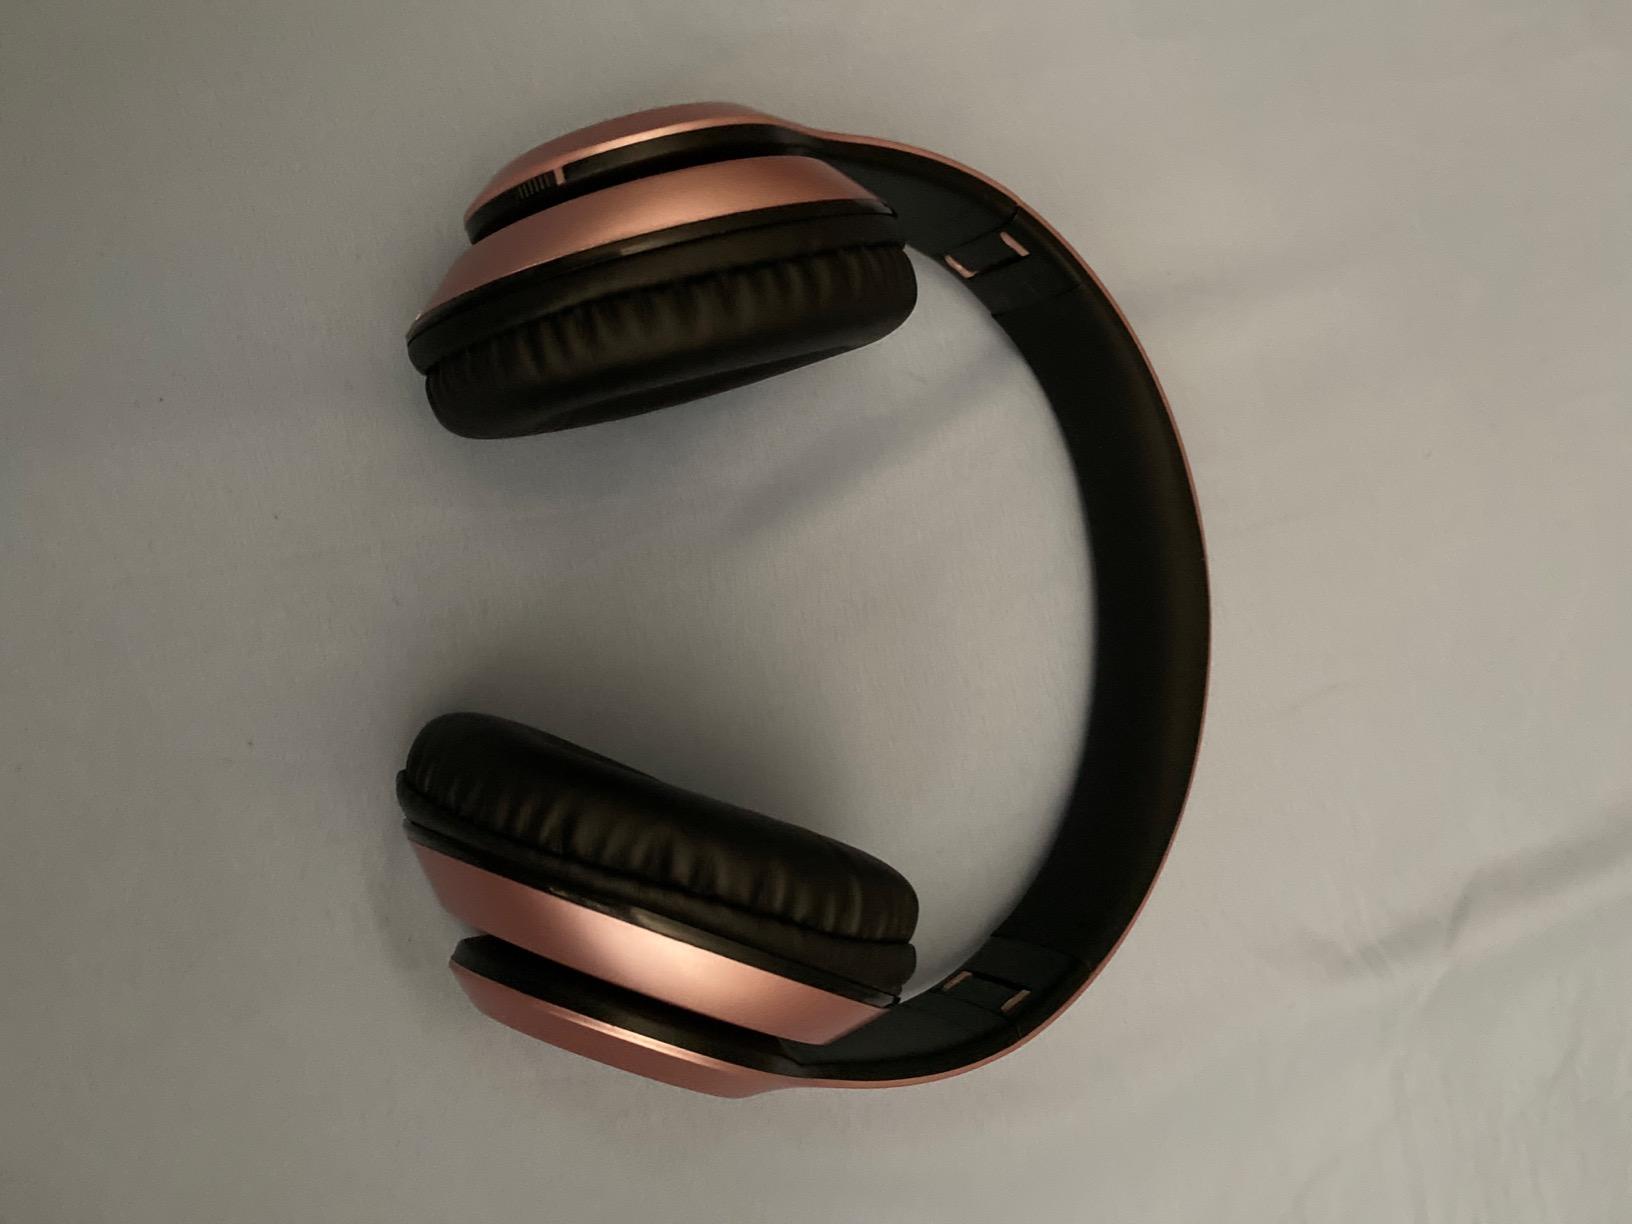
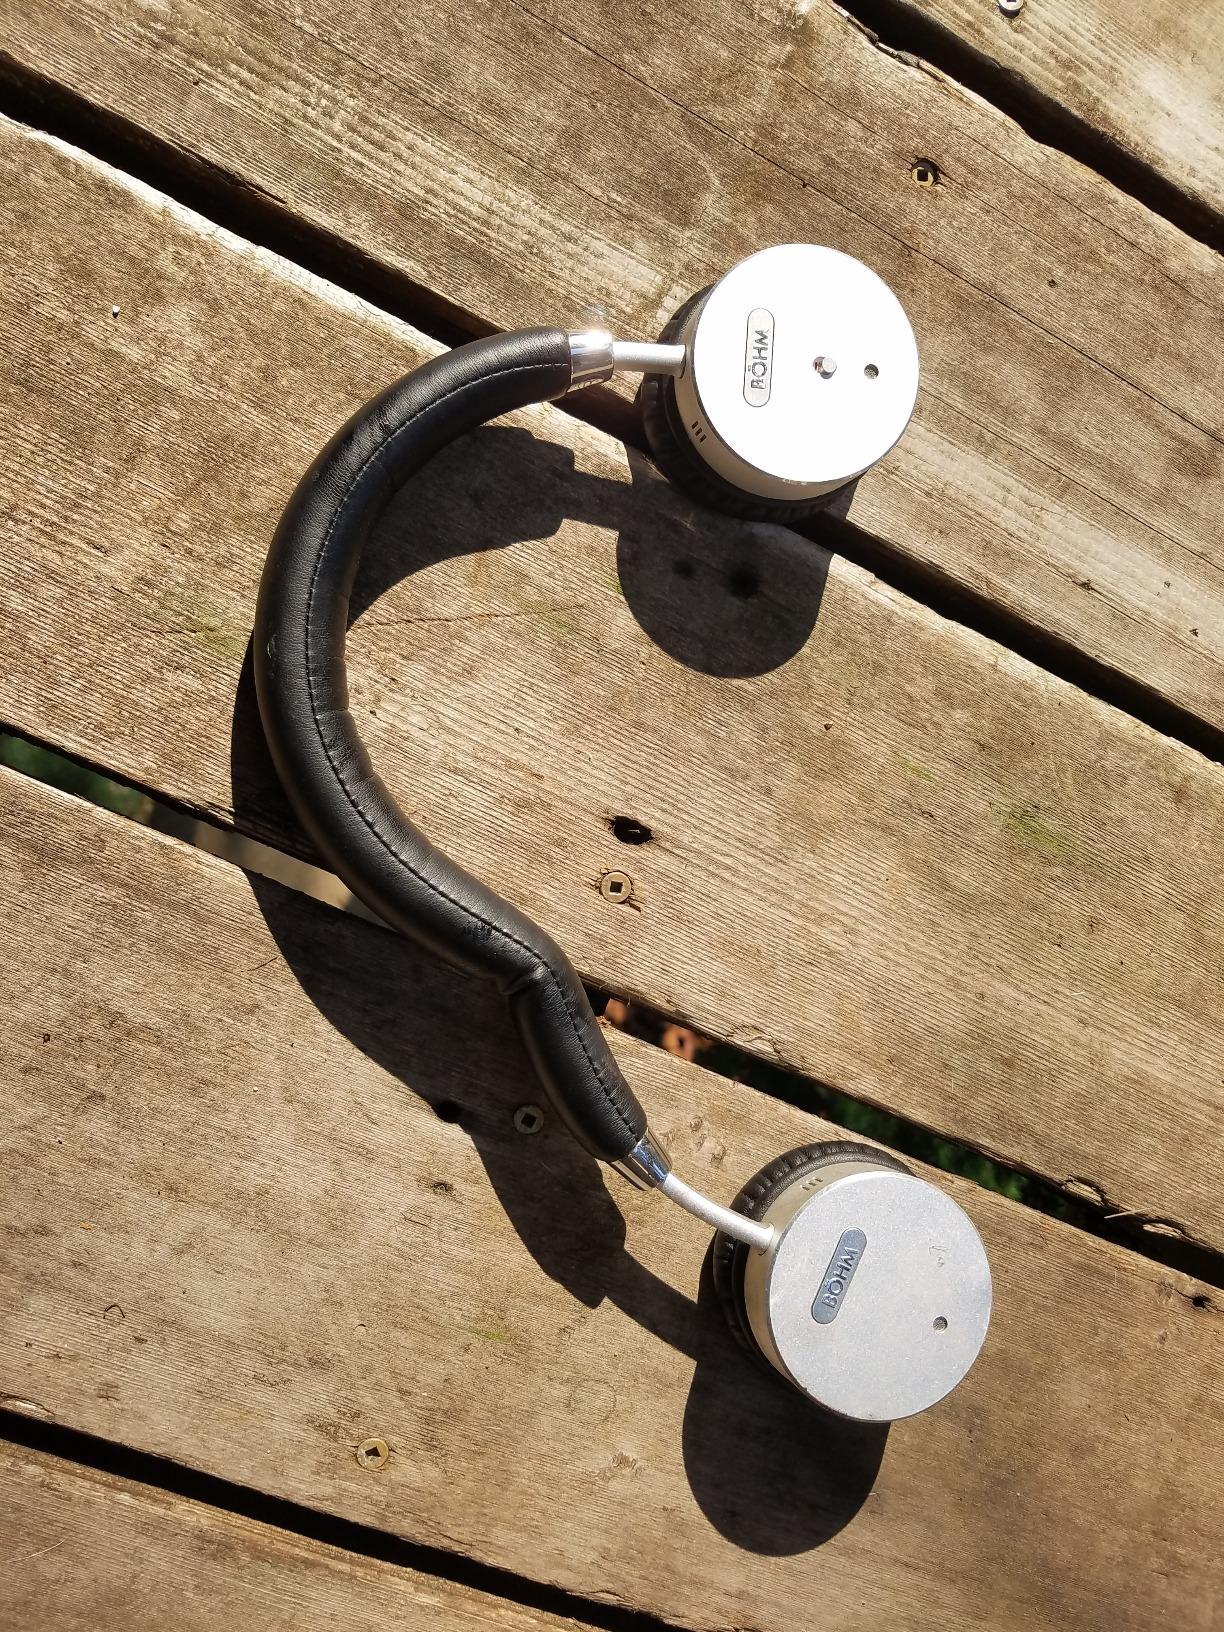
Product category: headphones
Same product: no